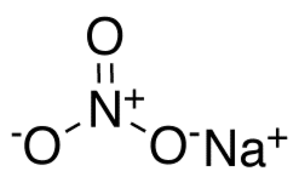
Natriumnitrat
Natriumnitrat er en uorganisk kemisk forbindelse med formlen NaNO₃. Det er et salt, som også kaldes chilesalpeter eller perusalpeter, for derved at kunne skelne det fra almindelig salpeter som er kaliumnitrat. Natriumnitrat er et hvidt pulver som er let opløseligt i vand. Mineralet kendes også under navnet nitratin eller soda niter. Natriumnitrat benyttes til gødning, som ingridiens i røgbomber, som konserveringsmiddel i madvarer, og som raketbrændstof. Tidligere blev forbindelsen udvundet ekstensivt til glas-og pottemagerkunst.